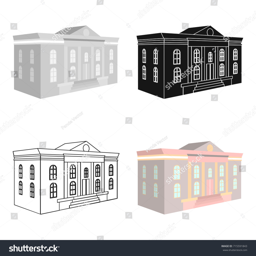
the architectural building of the museum .